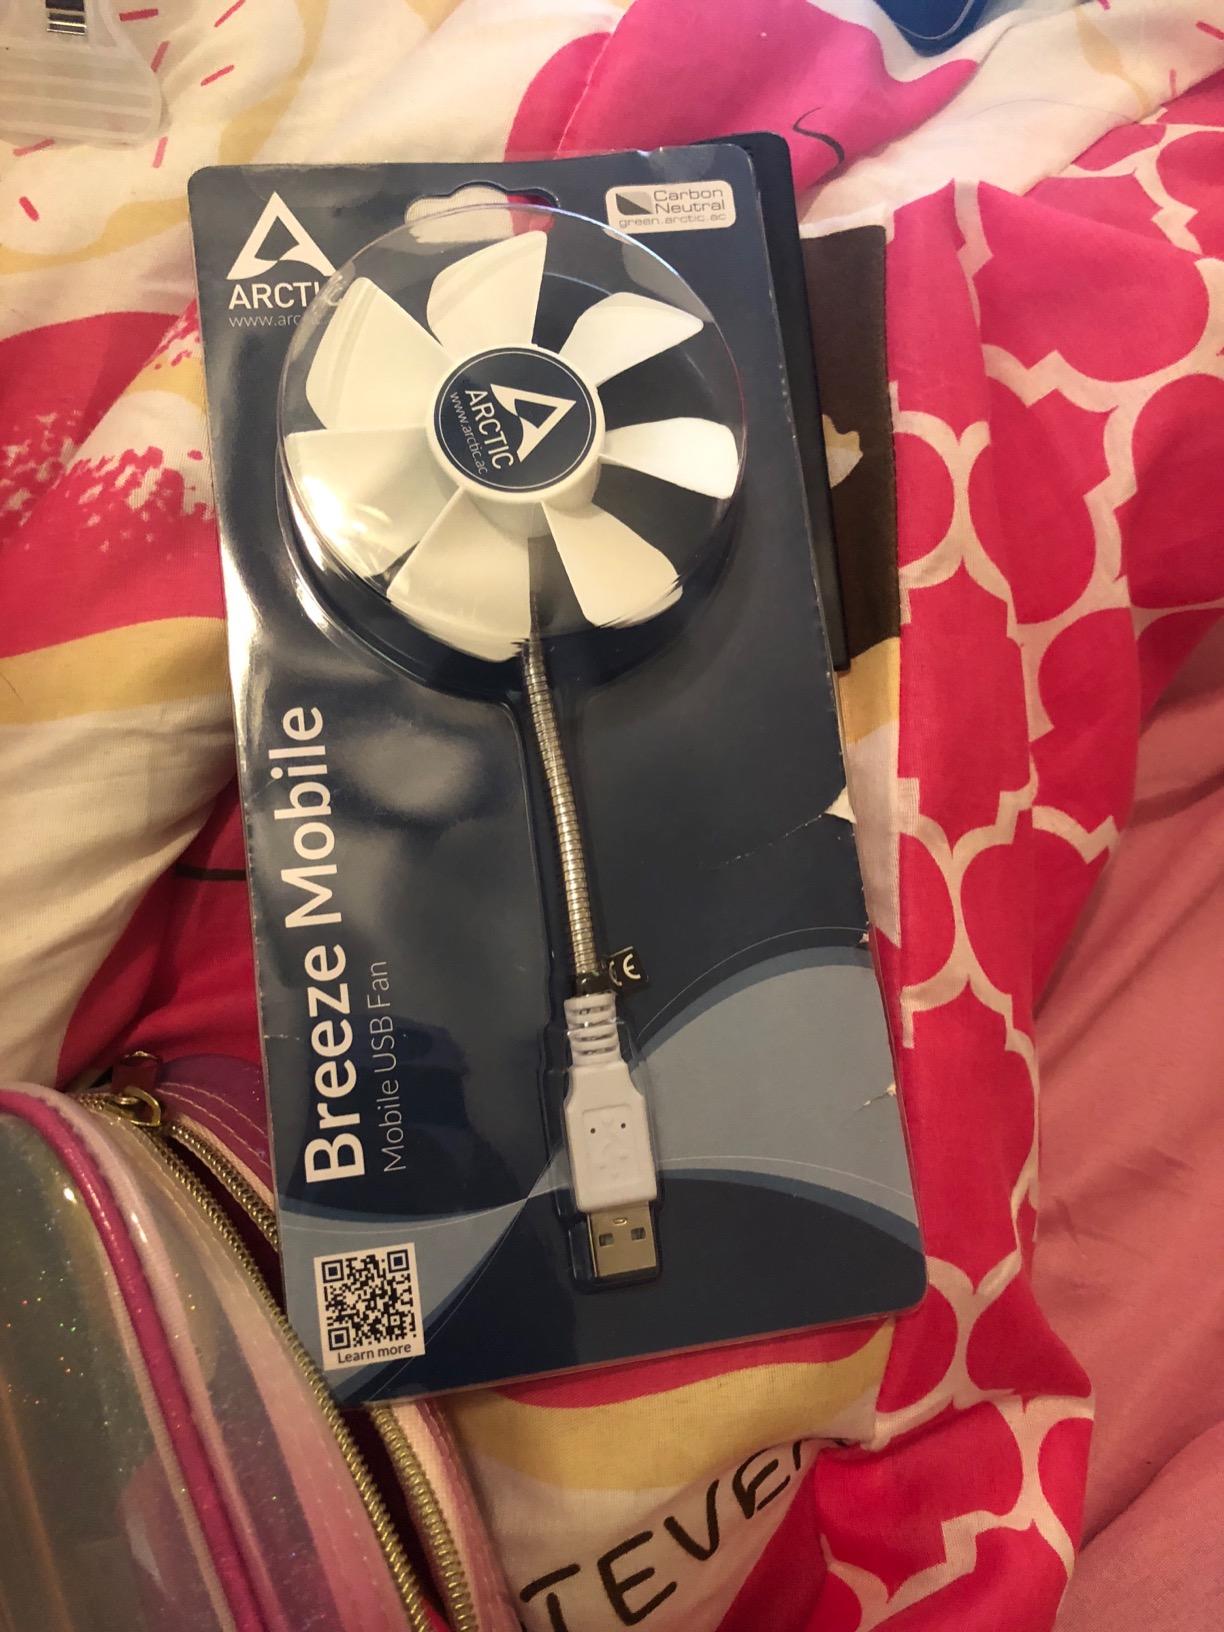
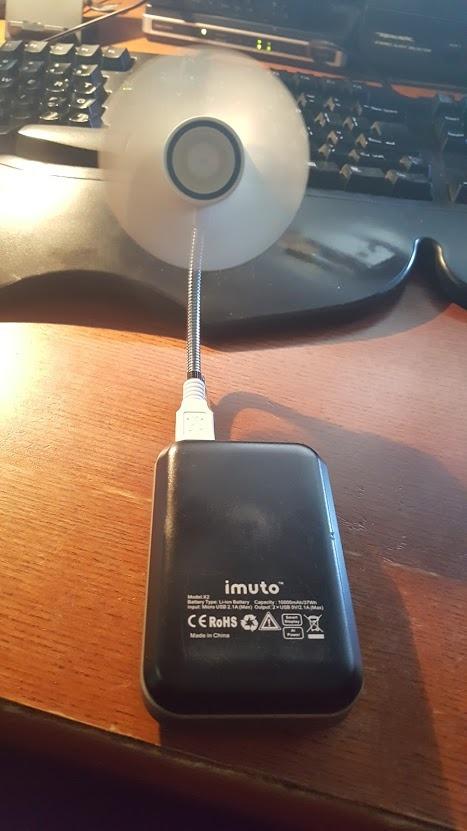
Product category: fan
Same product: yes